Taxi livery

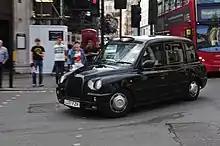
A LTI TX4 in London.

In Serbia taxis are operated by numerous small private companies. They can be of any color, but they must prominently display the company name and phone number.